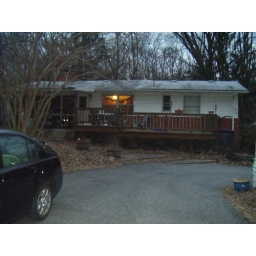
That's my house from near my car